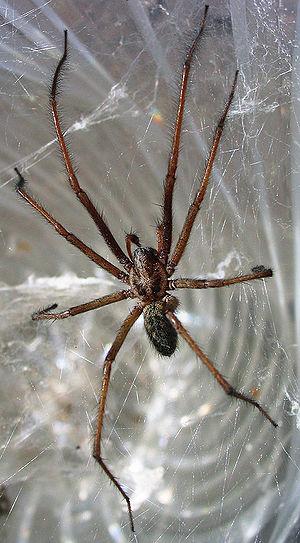
Eratigena atrica, la Tégénaire noire ou Tégénaire des maisons, est une espèce d'araignées aranéomorphes de la famille des Agelenidae.
L’araignée domestique fait partie d’un groupe d’arachnides qui envahit régulièrement les maisons.